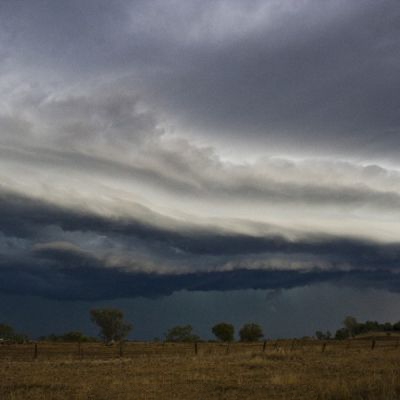
Cloud type: Cumulonimbus (Cb)